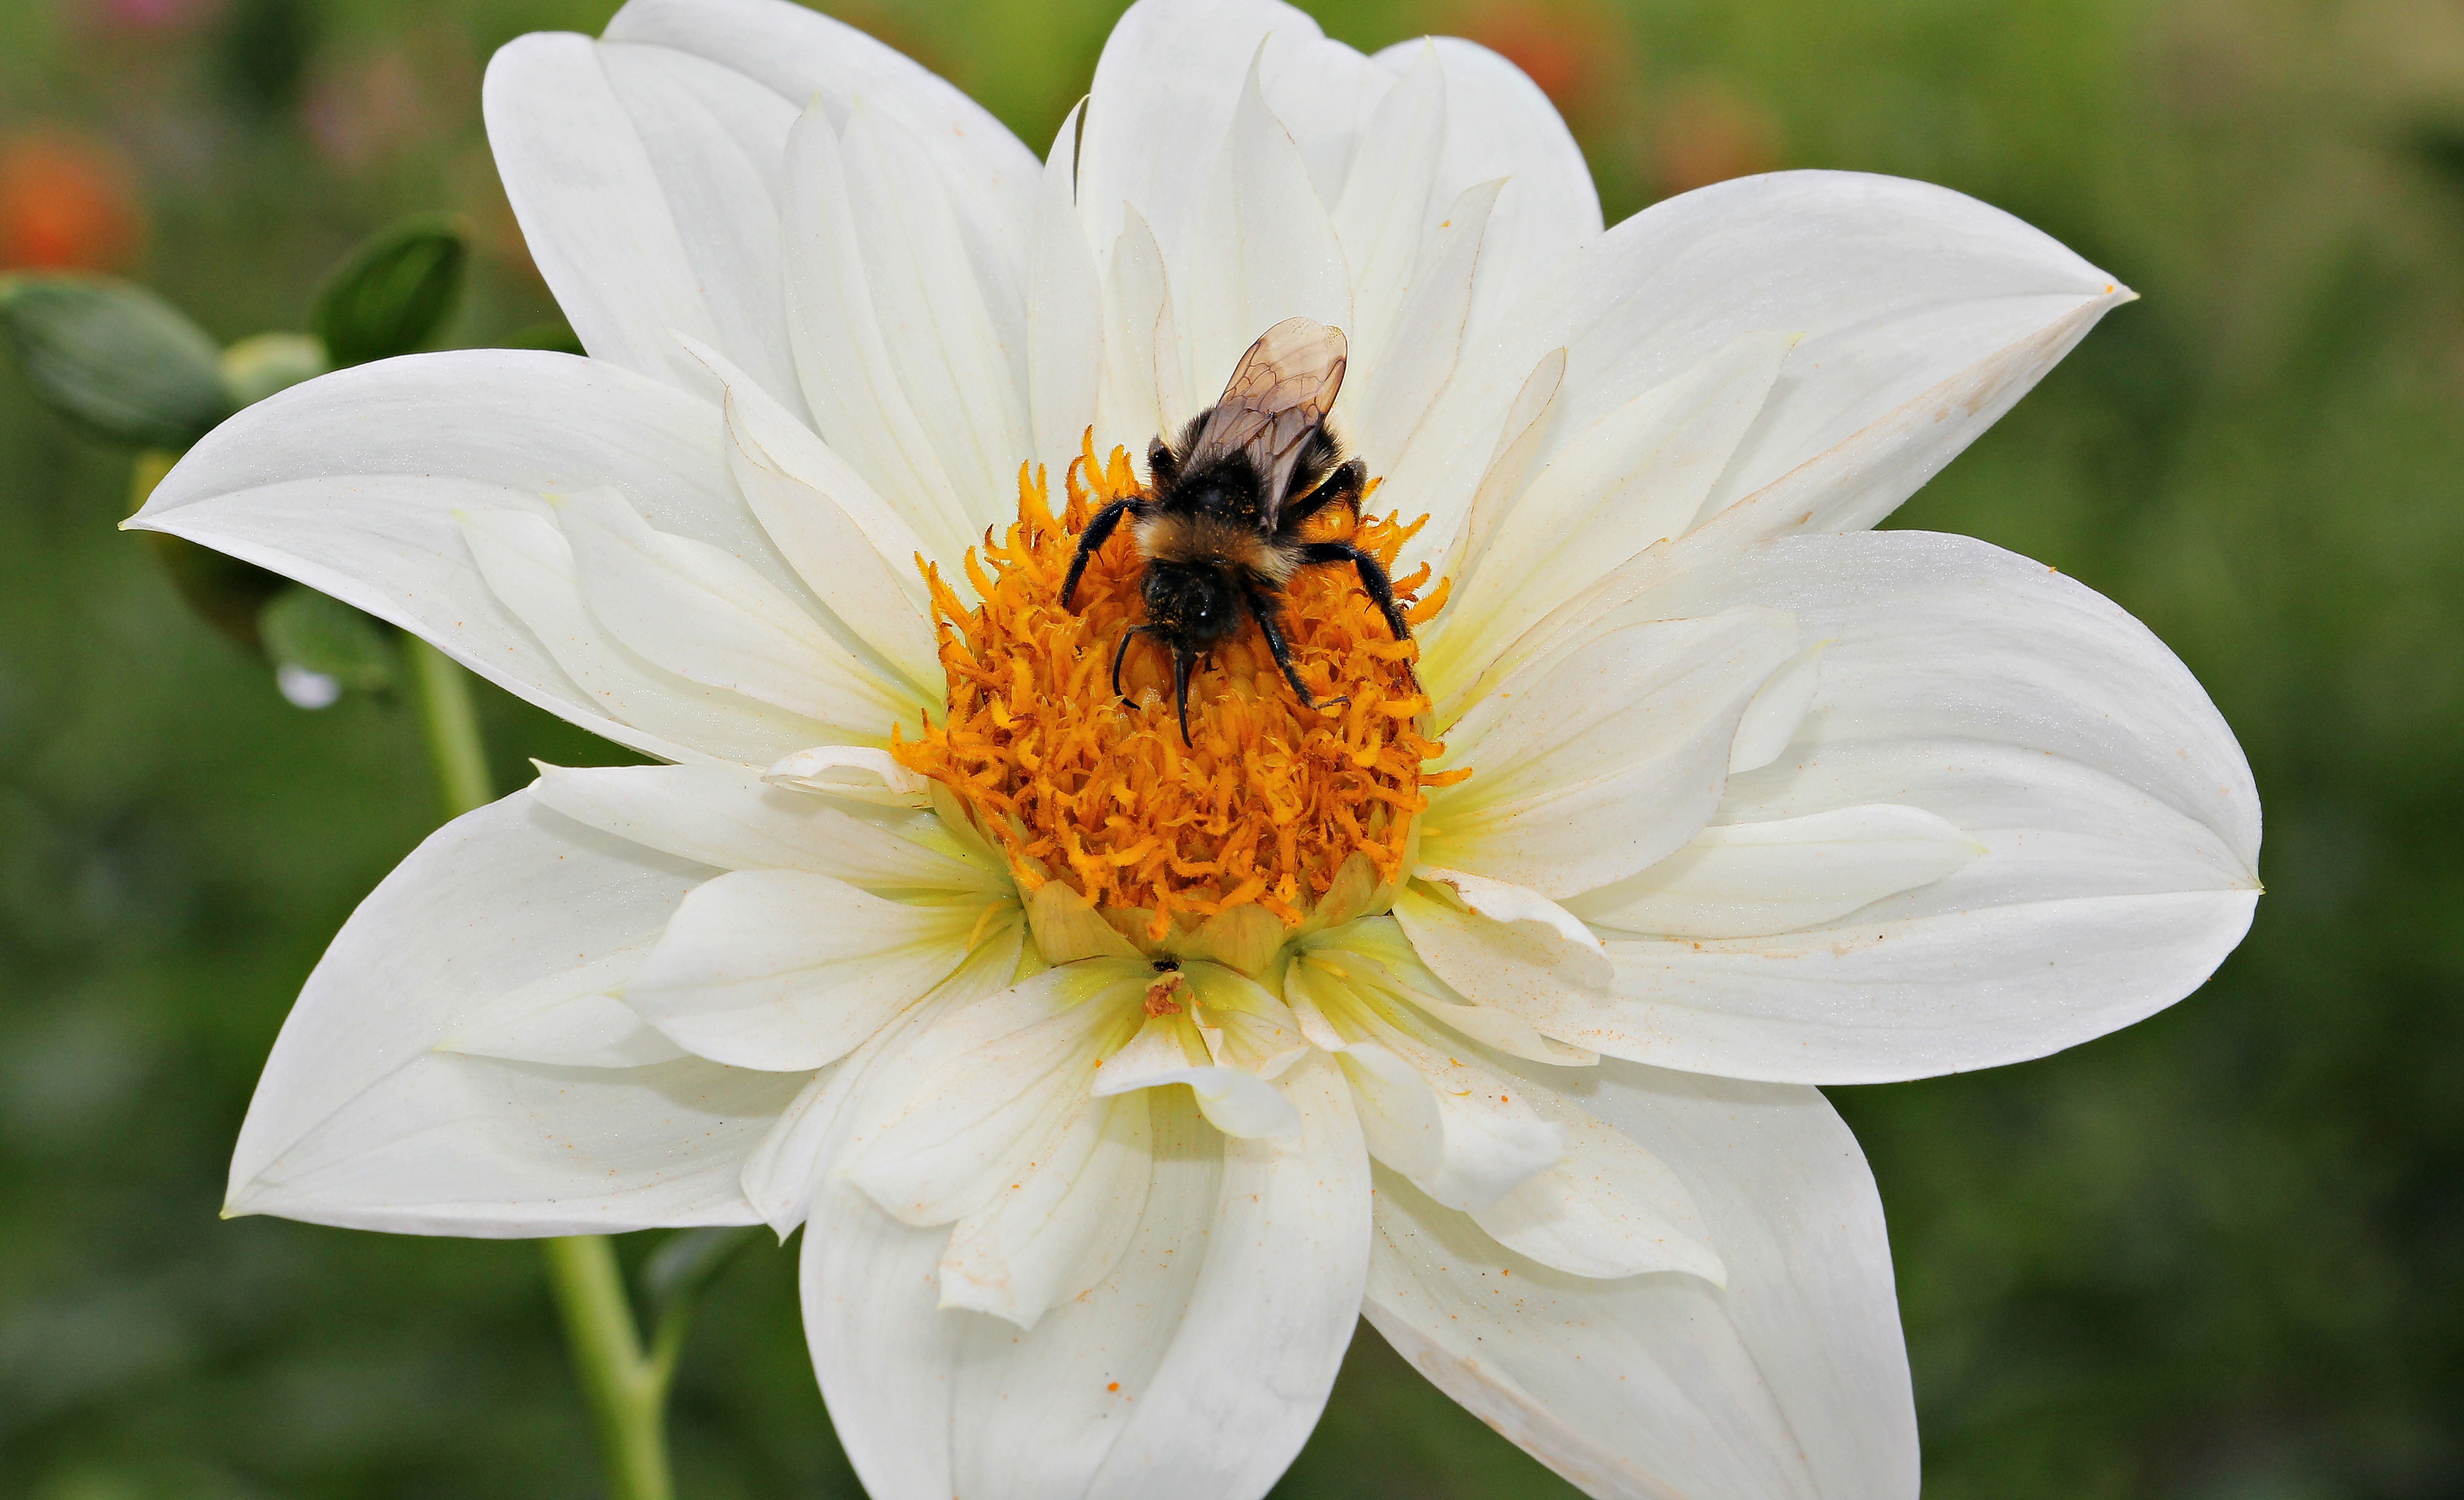
nature, blossom, plant, flower, petal, bloom, summer, pollen, spring, insect, botany, garden, flora, fauna, invertebrate, wildflower, close up, dahlia, bee, nectar, macro photography, white blossom, flowering plant, honey bee, daisy family, oxeye daisy, land plant, membrane winged insect